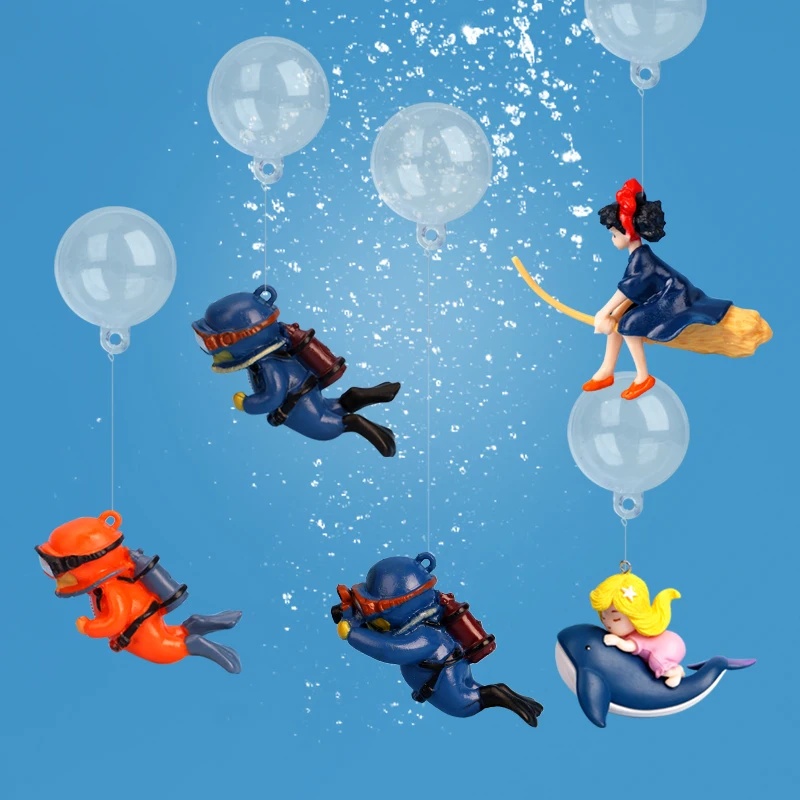
Diver & Mermaid Decor
Brand: Pikky Pets
Add charm and whimsy to your aquarium with Cartoon Mini Diver and Simulated Floating Mermaid Decorations. These adorable pendants bring your fish tank to life with their playful designs and lifelike floating motion. Crafted from durable, non-toxic materials, these decorations are safe for all aquatic life and easy to install. Perfect for freshwater or marine tanks, they create a fun underwater scene that entertains both you and your fish. Enhance your aquarium’s appeal with these delightful and unique accessories.
Category: Animals & Pet Supplies > Pet Supplies > Fish & Aquatic Supplies > Aquarium Decors